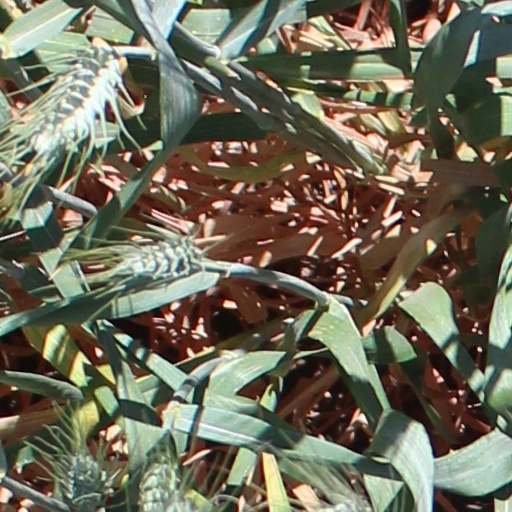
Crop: wheat